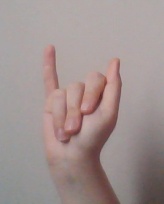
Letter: meem